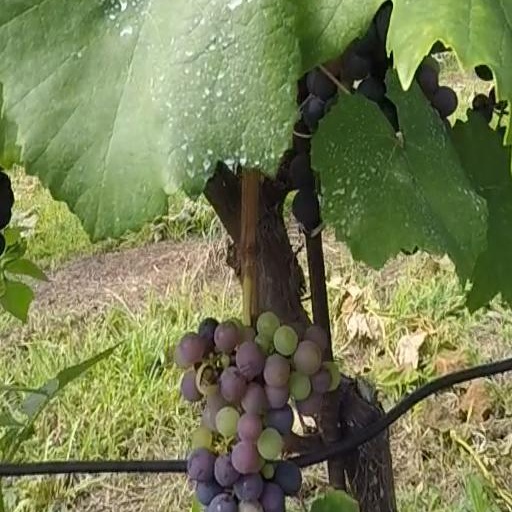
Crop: grape